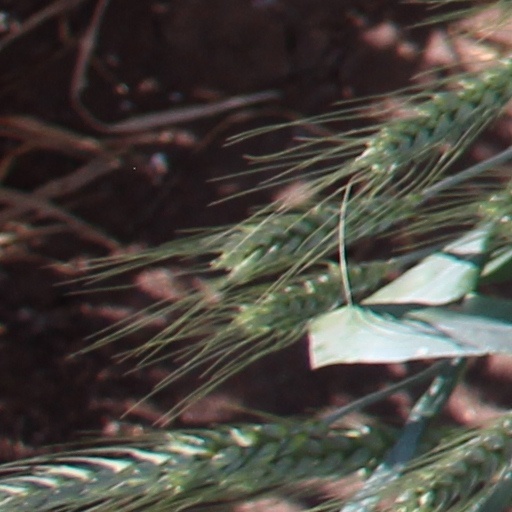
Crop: wheat